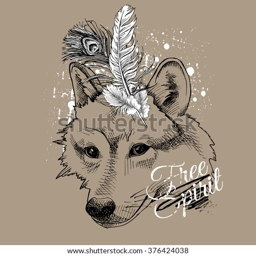
portrait in an indian headdress with feathers .